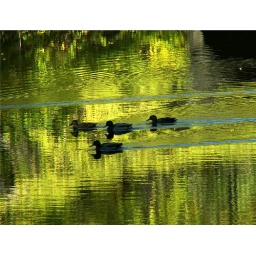
It was sunset in the NY Bronx Botanical Gardens and the reflections in the water from the trees were spectacular.